Electric battery

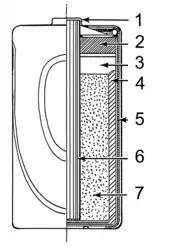
Line art drawing of a dry cell: 1. brass cap, 2. plastic seal, 3. expansion space, 4. porous cardboard, 5. zinc can, 6. carbon rod, 7. chemical mixture

Some types of primary batteries used, for example, for telegraph circuits, were restored to operation by replacing the electrodes. Secondary batteries are not indefinitely rechargeable due to dissipation of the active materials, loss of electrolyte and internal corrosion.